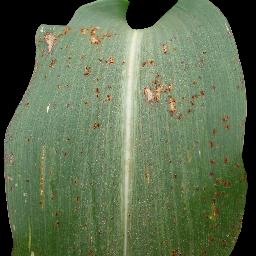
Label: Corn_(Maize)___Common_Rust